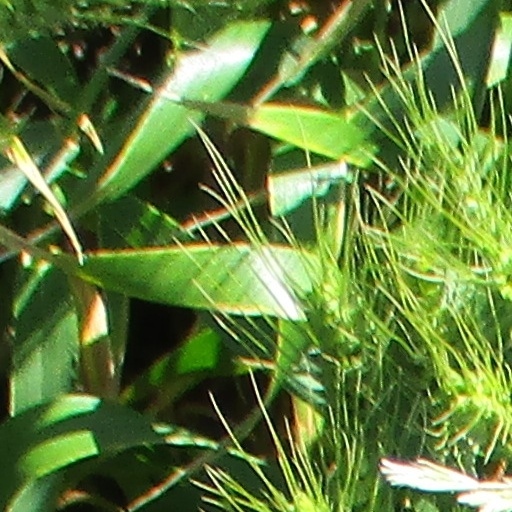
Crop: wheat